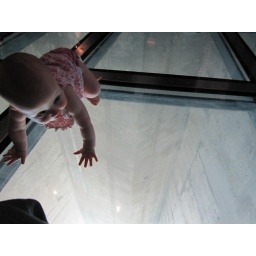
The glass floor in Cn Tower